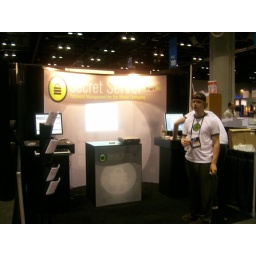
Kevin standing around awkwardly. The machine on the right died so we had to wire it to my laptop.